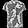
Label: T - shirt / top